Describe the emotion expressed in this image:  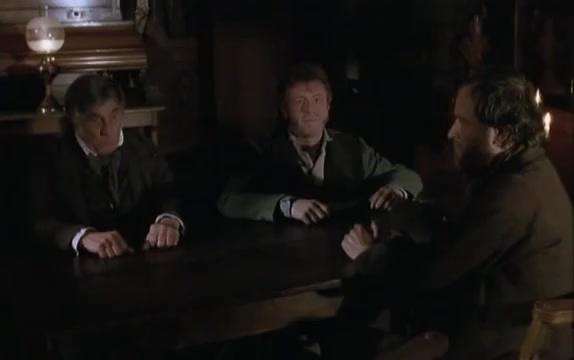
This person displays Suffering, valence and arousal with low intensity.